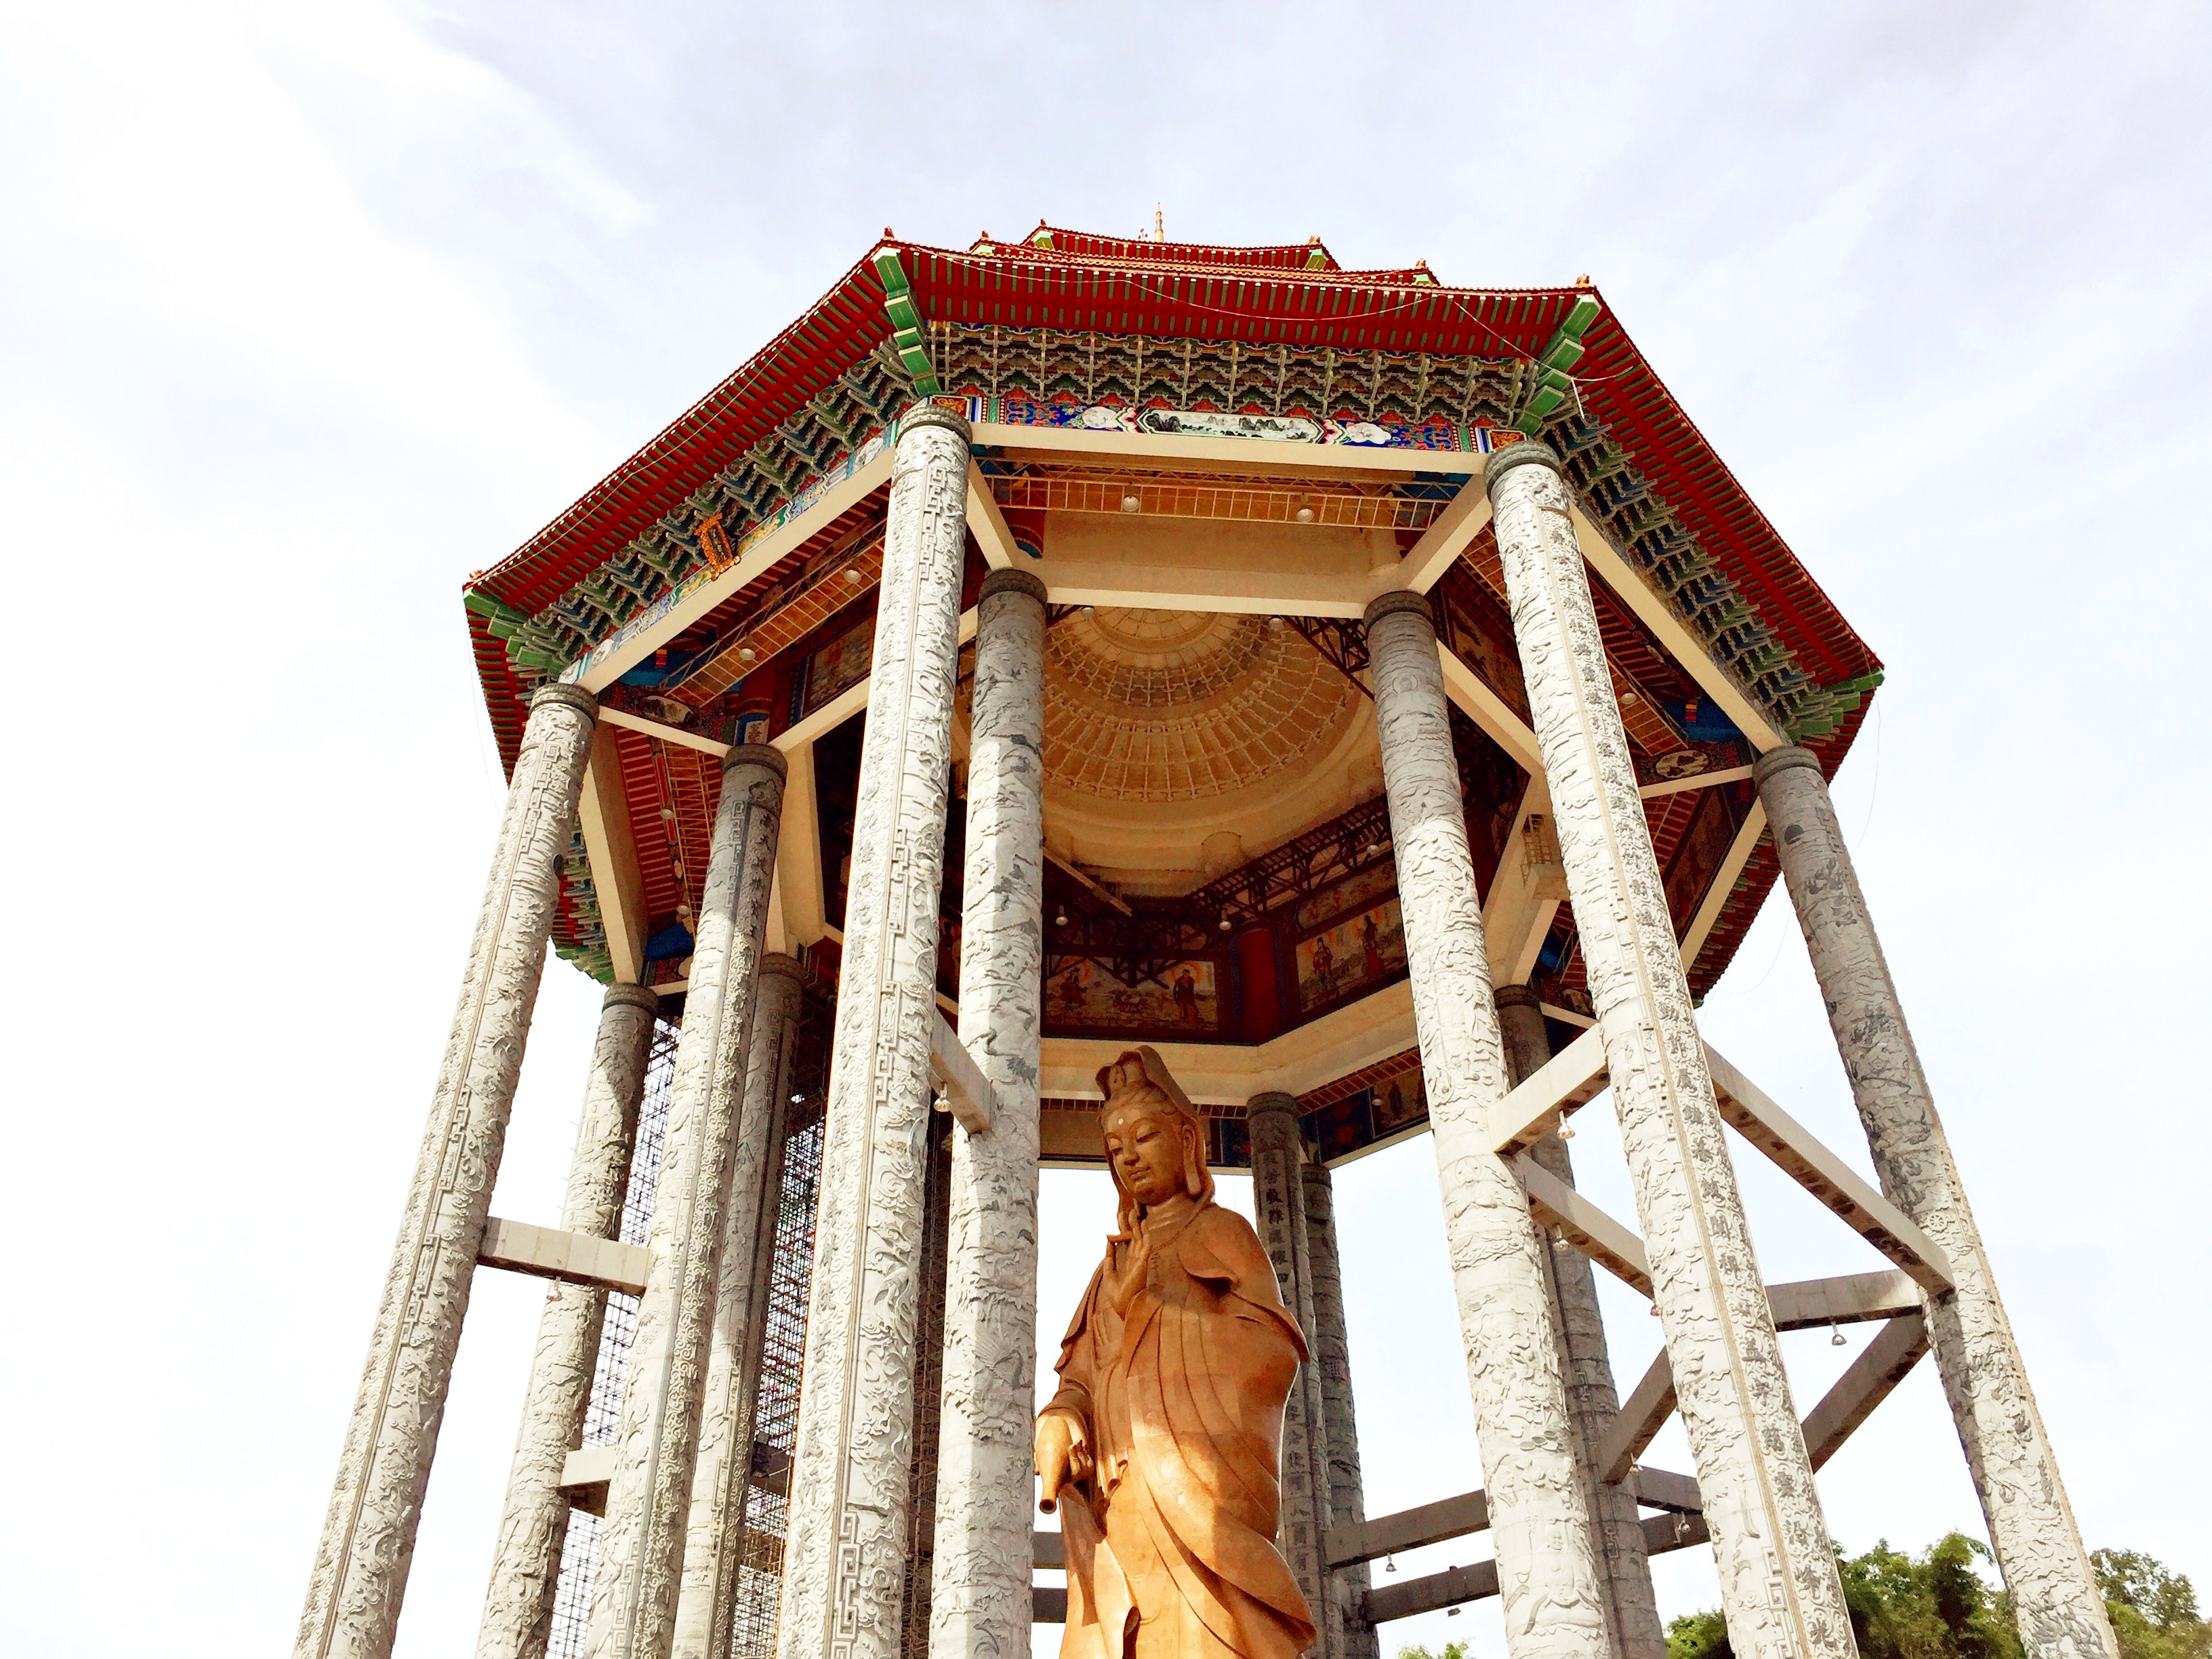
chinese architecture, temple, tower, historic site, structure, building, place of worship, wat, shrine, hindu temple, shinto shrine, pagoda